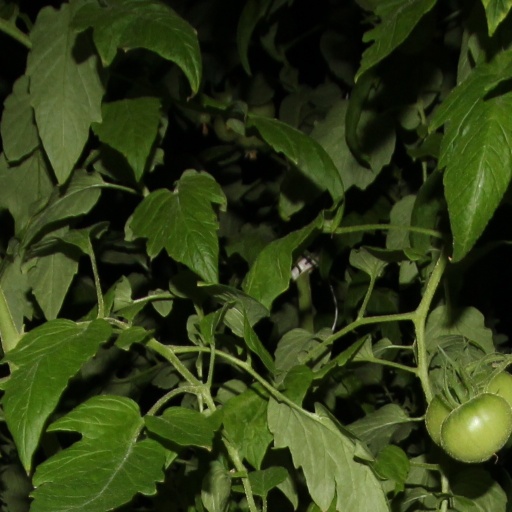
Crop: tomato